Michaela Koutouan

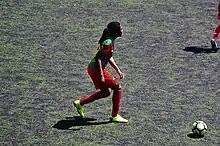
Michaela Koutouan playing for Amed S.K.] in the 2018–19 Turkish Women's First Football League.

Koutouan played in her country for Stella Club d'Adjamé. In October 2018, she moved to Turkey and joined the Diyarbakır-based club Amed S.K. to play in the Women's First League.